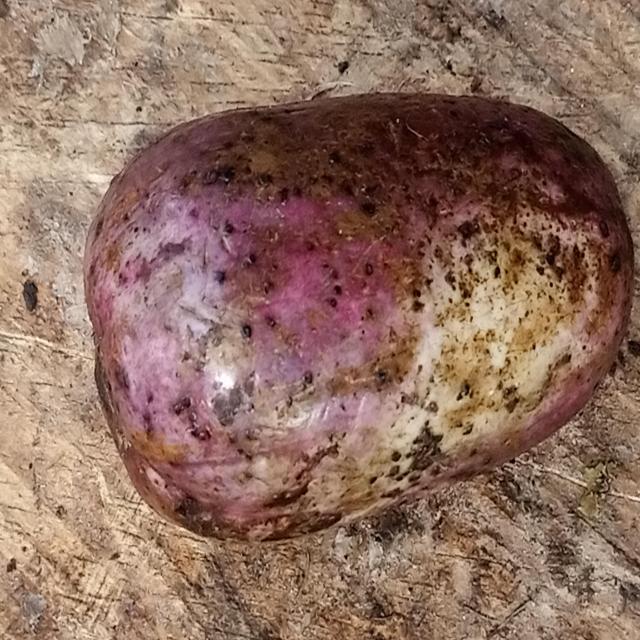
Plum grade: unripe